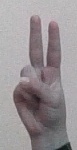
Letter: taa